Tremont Nail Company

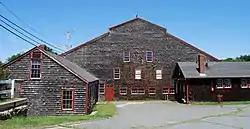
Former Tremont Nail Company site, Wareham, Massachusetts

The Tremont Nail Company was a nail manufacturing company located in Wareham, Massachusetts, from 1819 to 2006. The Tremont Nail brand was purchased by Acorn Manufacturing of Mansfield, Massachusetts, where it still produces cut nails and other products for restoration projects. They are the oldest manufacturer of steel cut nails in the United States.